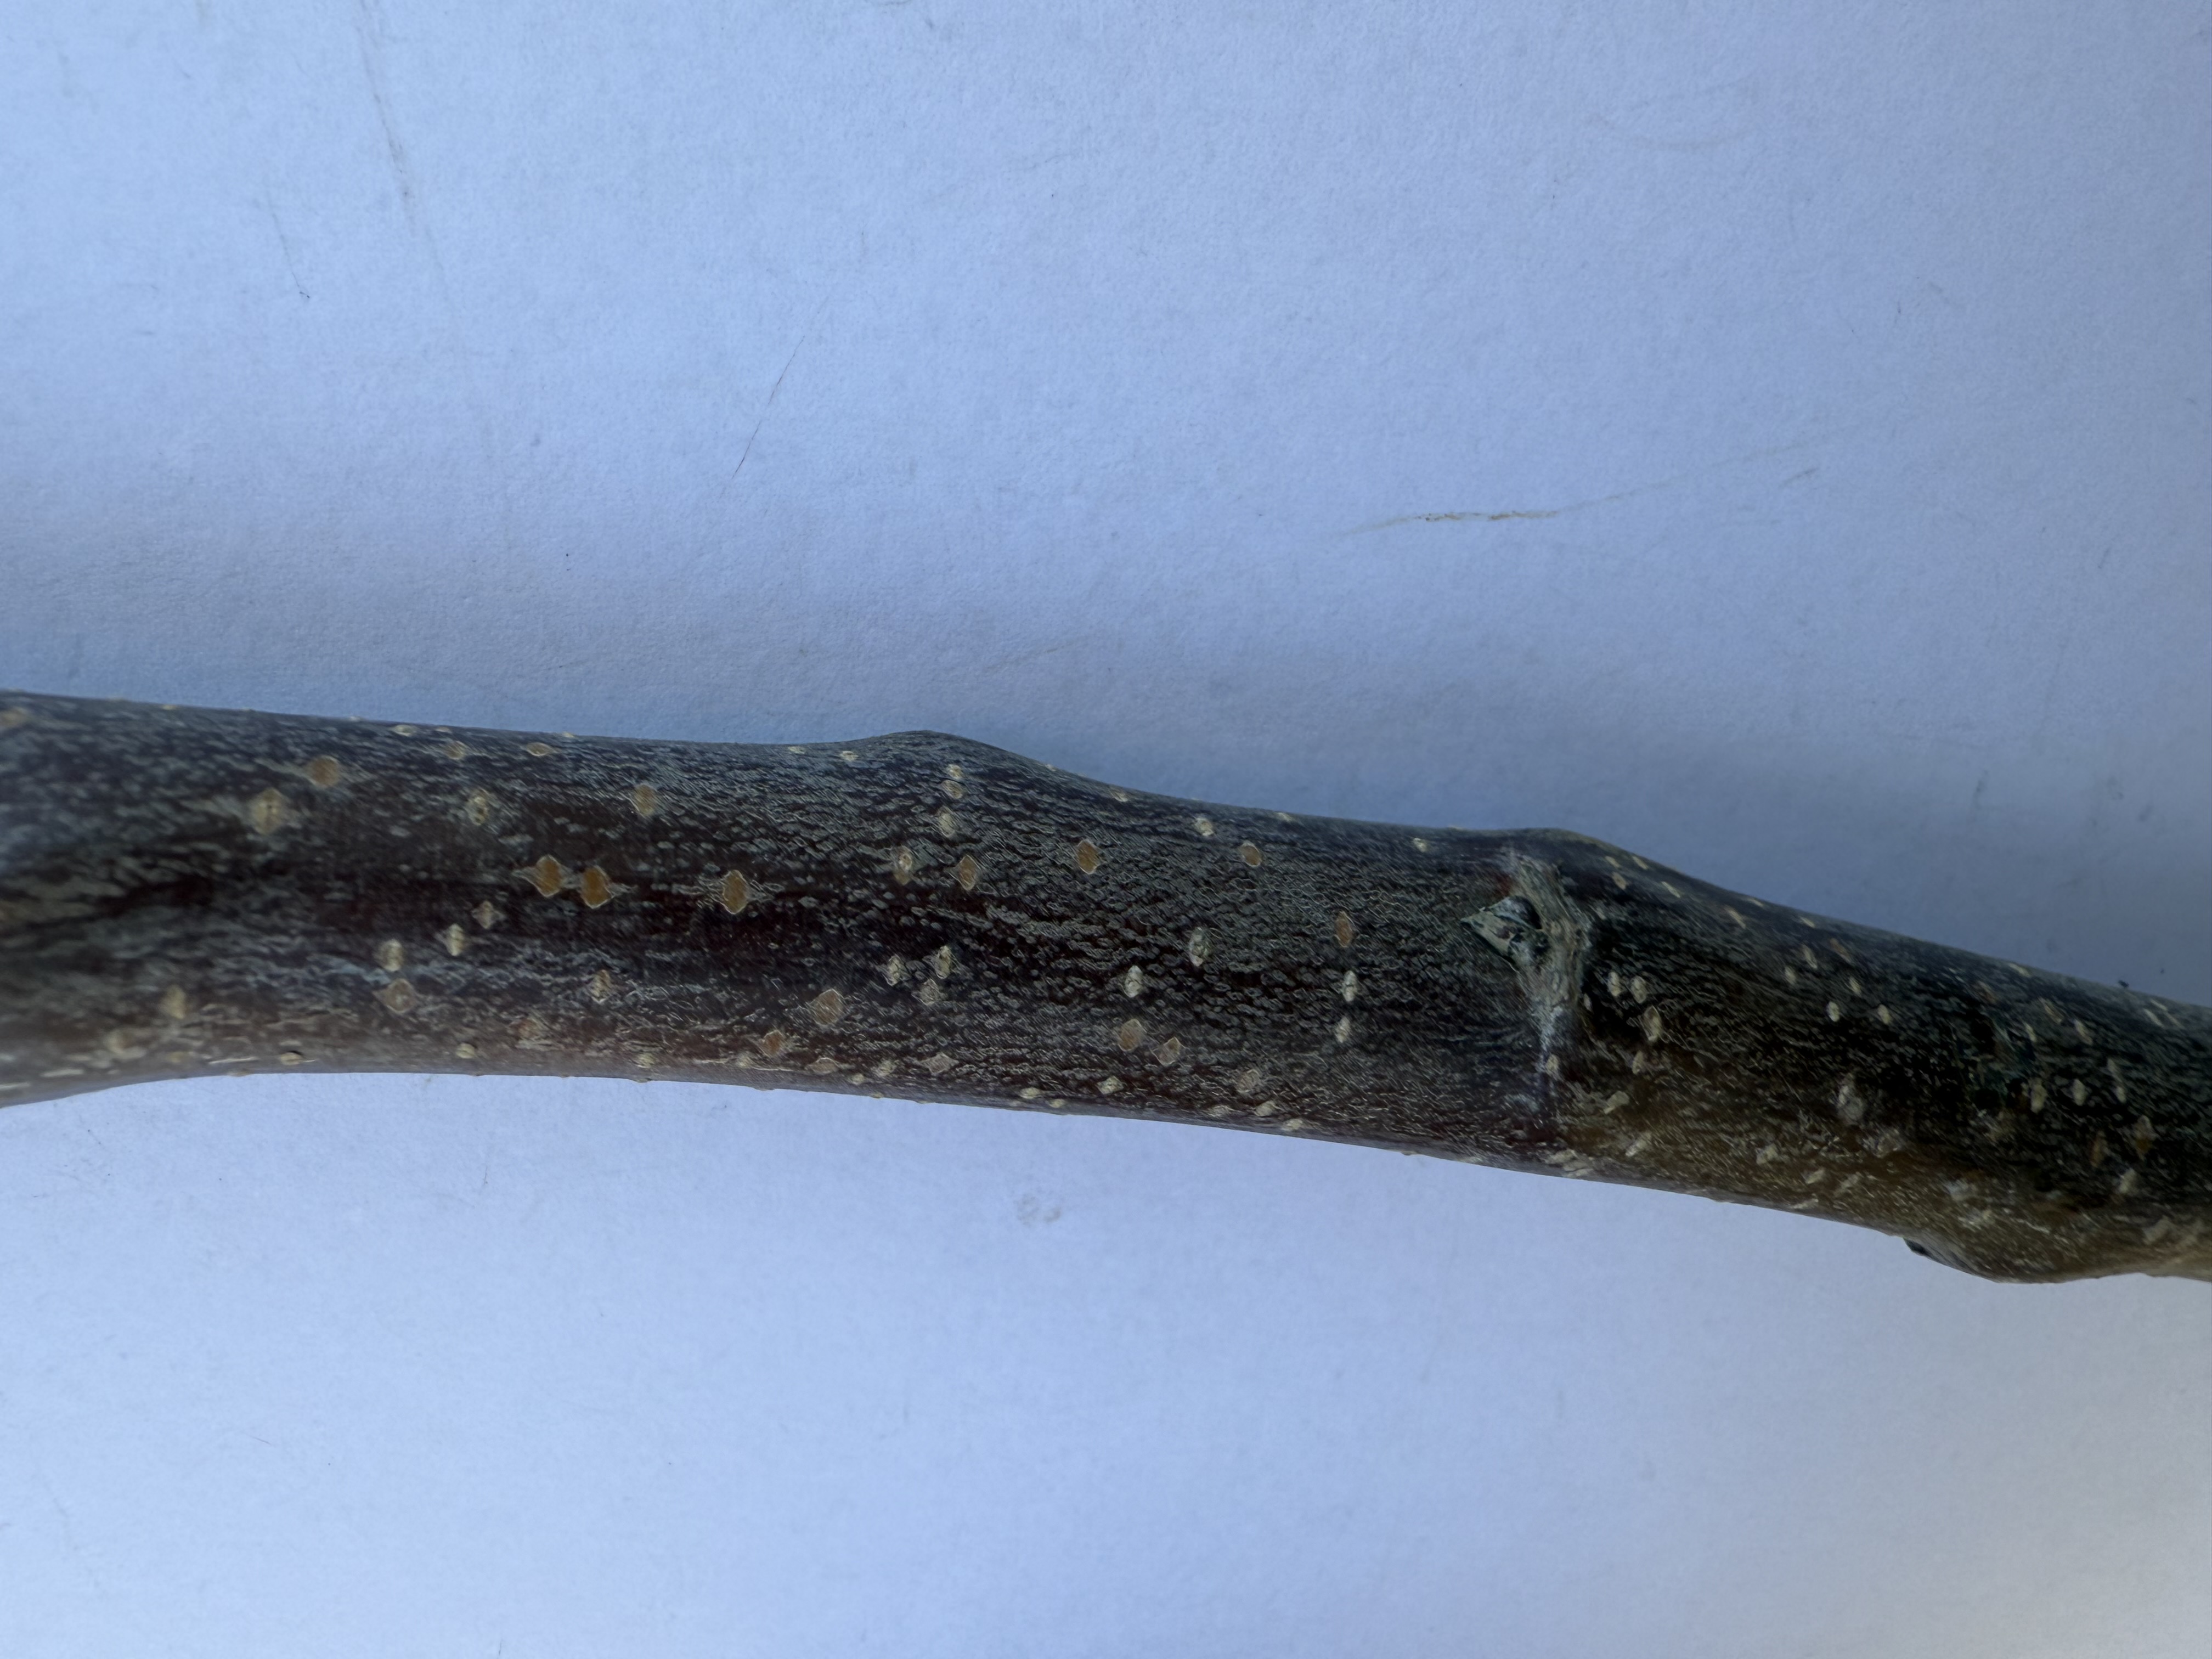
Variety: Golden Apple